First Bulgarian Empire

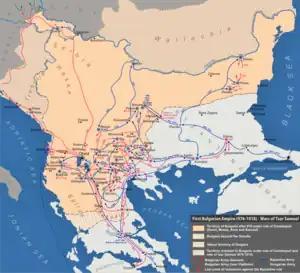
Map of Bulgaria under the Cometopuli dynasty of Tsar Samuel (976–1018)

Despite the treaty and the largely peaceful era that followed, the strategic position of the Bulgarian Empire remained difficult. The country was surrounded by aggressive neighboursthe Magyars to the north-west, the Pechenegs and the growing power of Kievan Rus' to the north-east, and the Byzantine Empire to the south. Bulgaria suffered several devastating Magyar raids between 934 and 965. The growing insecurity, as well as expanding influence of the landed nobility and the higher clergy at the expense of the personal privileges of the peasantry, led to the emergence of Bogomilism, a dualistic heretic sect that in the subsequent centuries spread to the Byzantine Empire, northern Italy and southern France (cf. Cathars). To the south, the Byzantine Empire reversed the course of the Byzantine–Arab wars against the declining Abbasid Caliphate and in 965 discontinued the payment of the tribute, leading to sharp deterioration in their relations. In 968 the Byzantines incited Kievan Rus' to invade Bulgaria. In two years the Kievan Prince Svyatoslav I defeated the Bulgarian army, captured Preslav and established his capital at the important Bulgarian city of Preslavets (meaning "Little Preslav"). In this desperate situation the aging PeterI abdicated, leaving the crown to his son Boris II (r.969–971), who had little choice but to cooperate with Svyatoslav. The unexpected success of the Rus' campaigns led to a confrontation with the Byzantine Empire. The Byzantine Emperor John I Tzimiskes eventually defeated Svyatoslav's forces and compelled him to leave the Balkans in 971. In the course of their campaign the Byzantines seized Preslav and detained BorisII. Initially JohnI Tzimiskes presented himself as a liberator, but BorisII was promptly forced to ritually abdicate in Constantinople. Although at the time the Byzantines controlled only the eastern regions of the country, Bulgaria was proclaimed a Byzantine province.